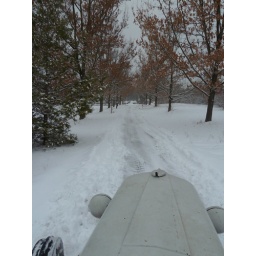
Looking back toward the house and barn from down near the road.